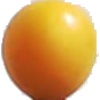
Label: cherry_wax_yellow